Theresienwiese

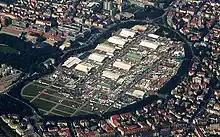
The annual Oktoberfest fairground at Theresienwiese in Munich, aerial view

The name of the site is derived from the name of Princess Therese of Saxe-Hildburghausen, the wife of King Ludwig I of Bavaria. Their wedding when Ludwig I was still crown prince took place on a meadow outside the city walls on October 12, 1810 ("Wiese" is German for "meadow"), which thereafter was called "Theresienwiese". Since then, the Oktoberfest is celebrated every year to commemorate this event. In addition to the Oktoberfest, a spring festival and a winter festival ("Winter Tollwood") take place there as well. Every year in April, one of Germany's largest flea markets is also held there.